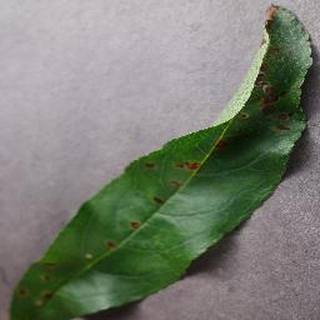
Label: peach_bacterial_spot